Daniel Inouye

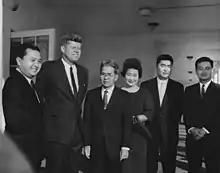
The Inouyes visiting the White House in 1963. From left: Daniel, President Kennedy, Hyotaro (father), Maggie (wife), John, and Robert (brothers)

In 1962, Inouye was elected to the U.S. Senate, succeeding retiring fellow Democrat Oren E. Long.